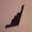
Label: airplane